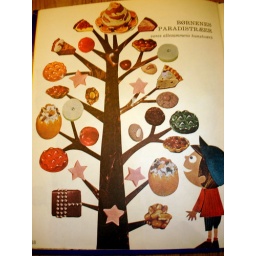
a boy looking at a tree covered in sweets and pies.